Santiago Pérez de Manosalbas

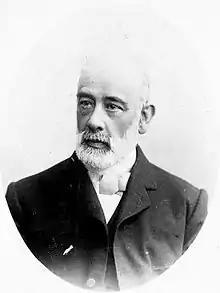
Daguerreotype of Manosalbas circa 1870.

Santiago Pérez de Manosalbas (March 23, 1830 - August 5, 1900), was a Colombian educator, lawyer, diplomat, writer, journalist, and statesman who was President of the United States of Colombia between 1874 and 1876.